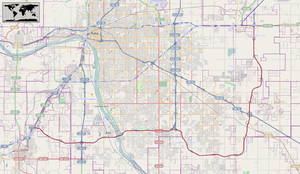
La Creek Turnpike, également désignée State Highway 364, est une autoroute à péage de 53,46 kilomètres de long qui se trouve entièrement dans l'État américain de l'Oklahoma. Elle constitue une ceinture périphérique partielle sur les côtés sud et est de Tulsa, la deuxième plus grande ville de l'Oklahoma.